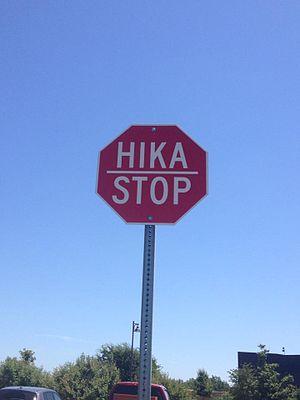
La ville d’Ada est le siège du comté de Pontotoc, dans l’État de l’Oklahoma, aux États-Unis. Sa population s’élevait à 16 810 habitants lors du recensement de 2010, estimée à 17 269 habitants en 2018.